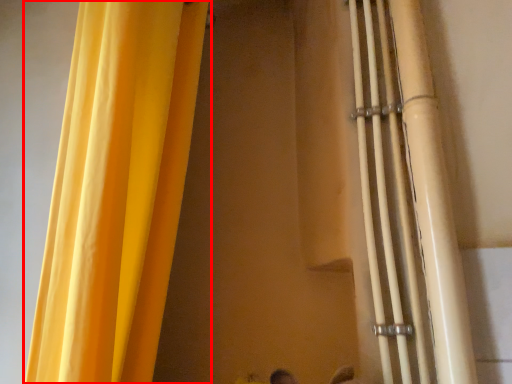
Question: From the image's perspective, where is curtain (annotated by the red box) located in relation to pipe in the image? Select from the following
(A) below
(B) above
Answer: B